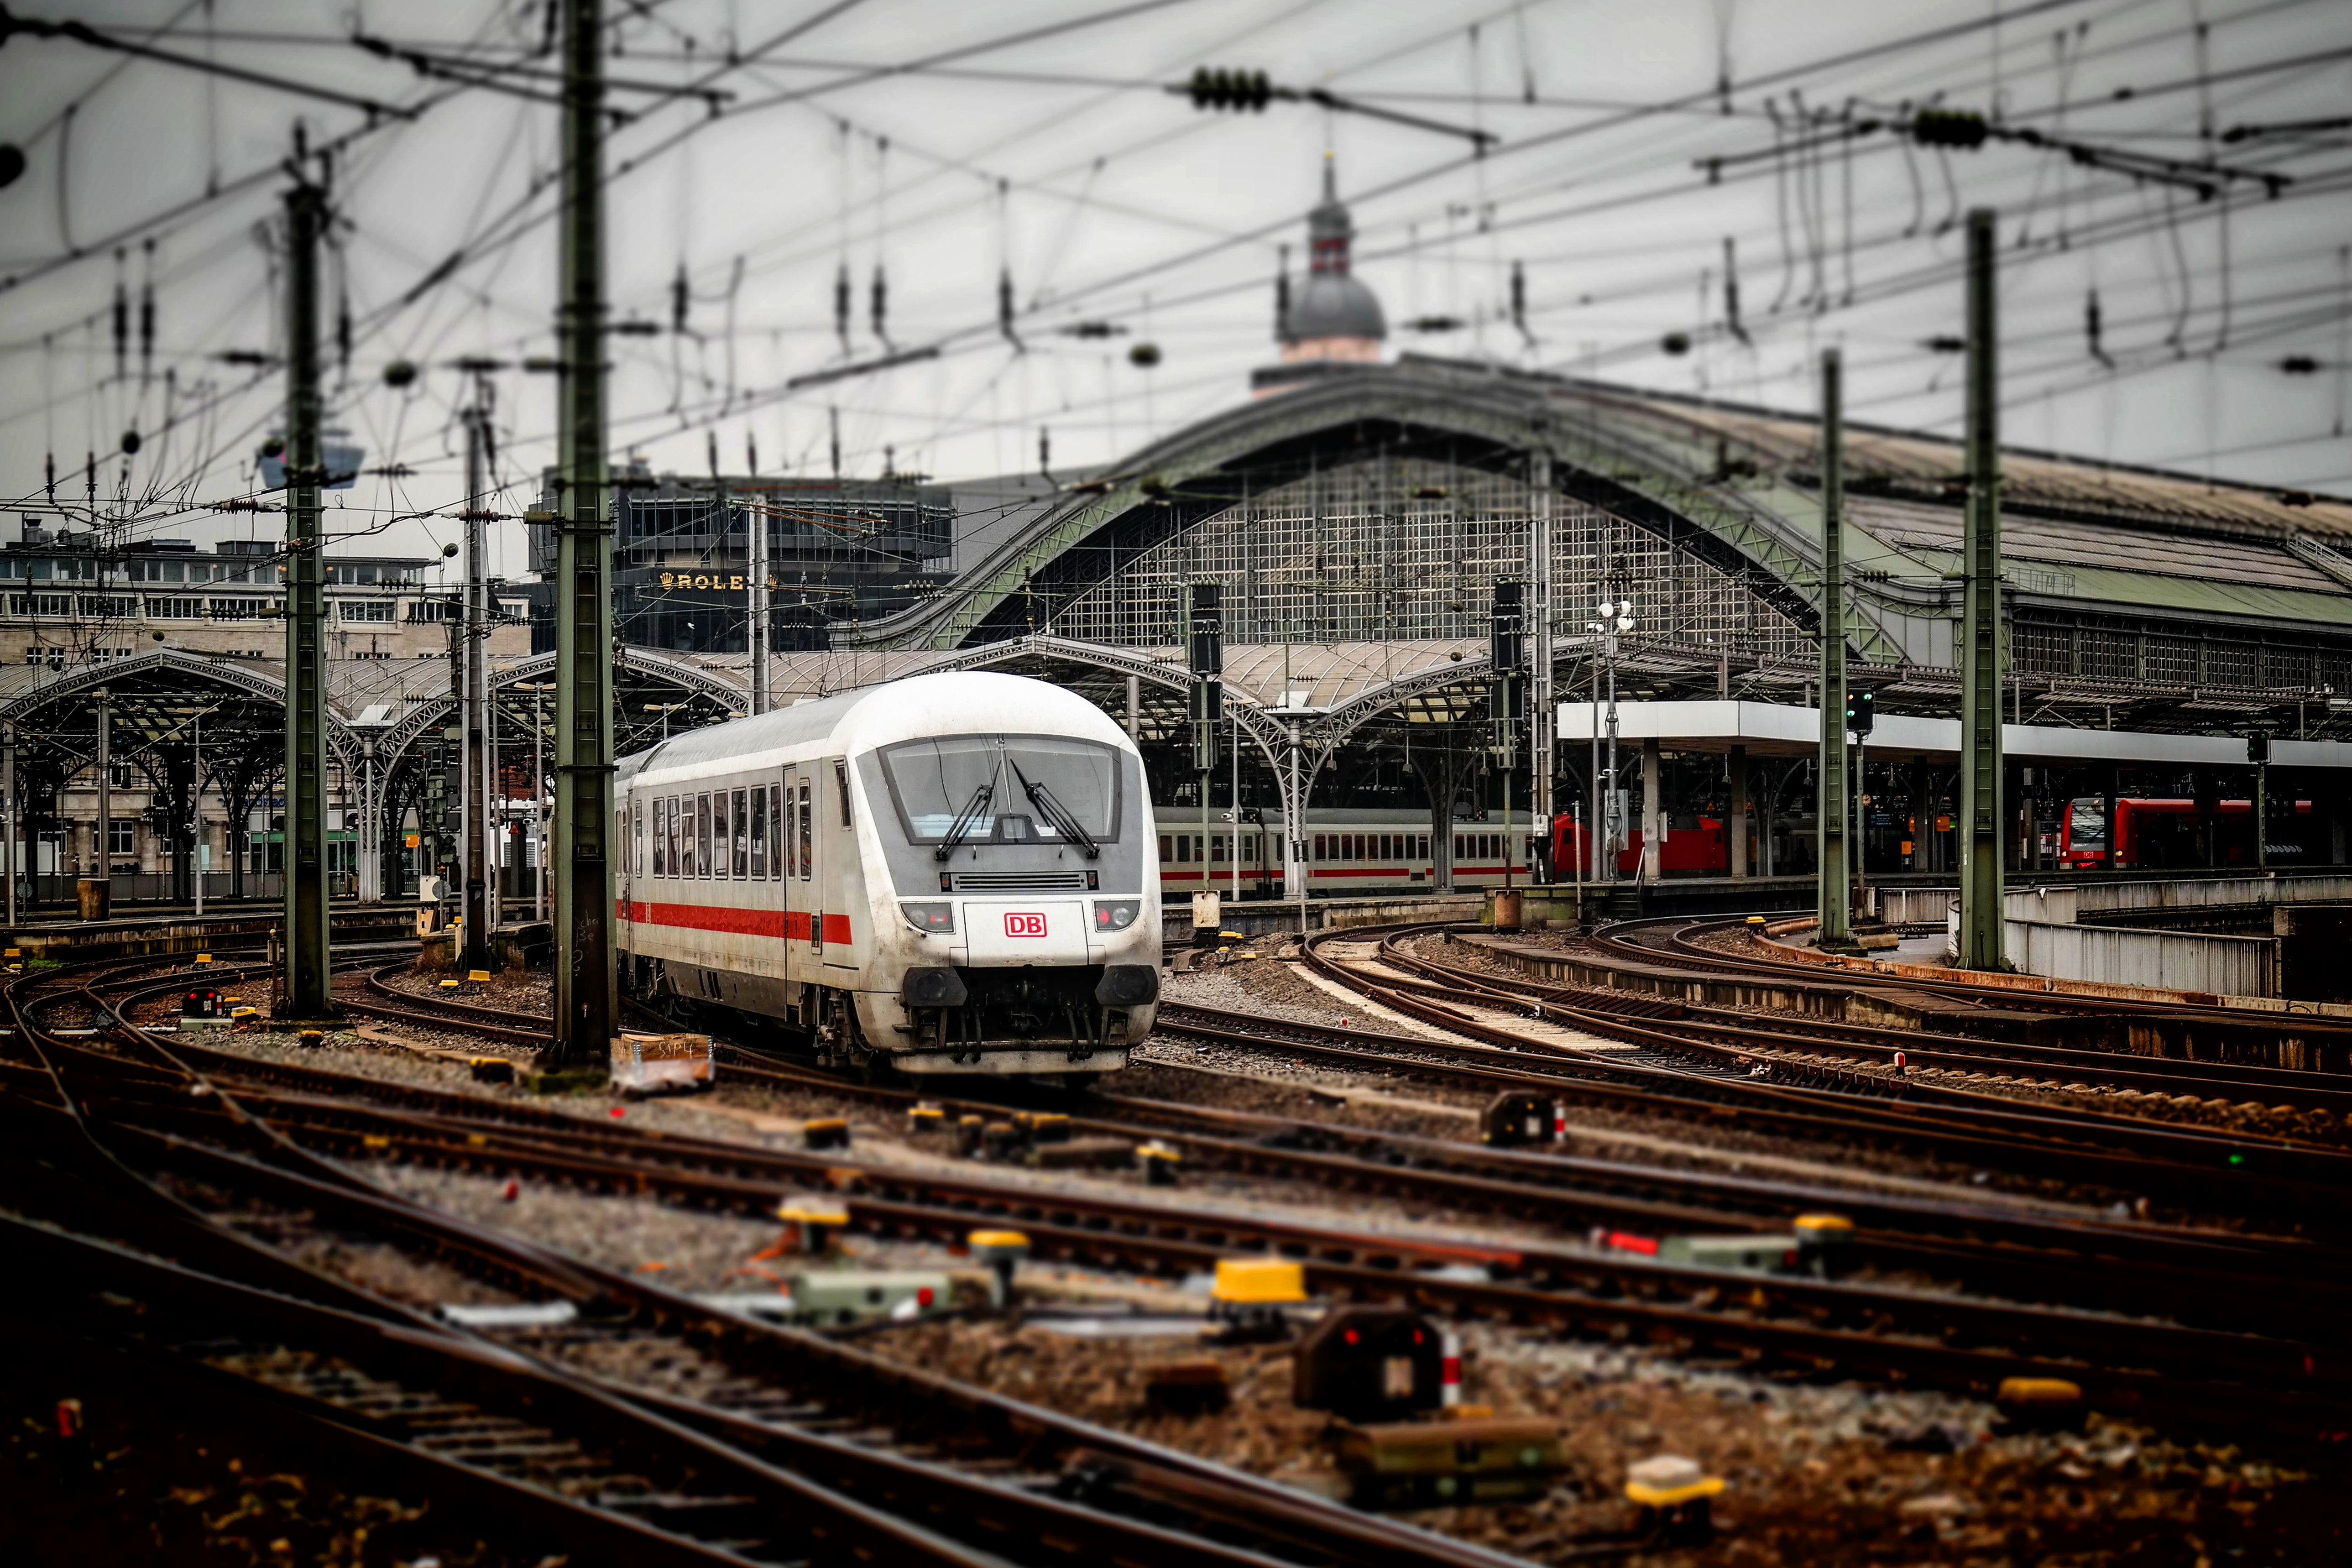
track, railway, train, steel, transport, ice, vehicle, train station, electricity, public transport, miniature, locomotive, cologne, vault, railway station, seemed, central station, rail transport, station roof, steel structure, catenary, cologne main station, rolling stock, metropolitan area